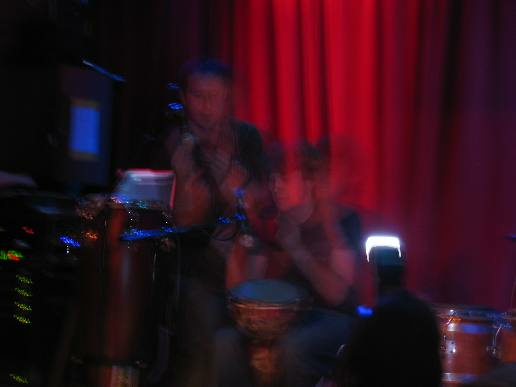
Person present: No